Robert C. Evans

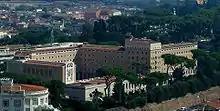
Pontifical North American College, Rome, Italy (2010)

Evans was ordained into the priesthood for the Diocese of Providence at St. Peter’s Basilica in Rome by then Bishop James A. Hickey on July 2, 1973. After his ordination, Evans was assigned as assistant pastor at St. Pius X Parish in Westerly, Rhode Island. He was moved in 1974 to be assistant pastor of Holy Angels Parish in Barrington, Rhode Island and chaplain at Roger Williams College in Bristol, Rhode Island.